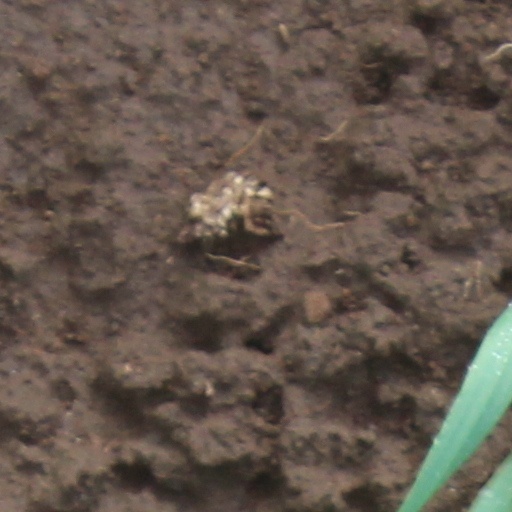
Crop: wheat